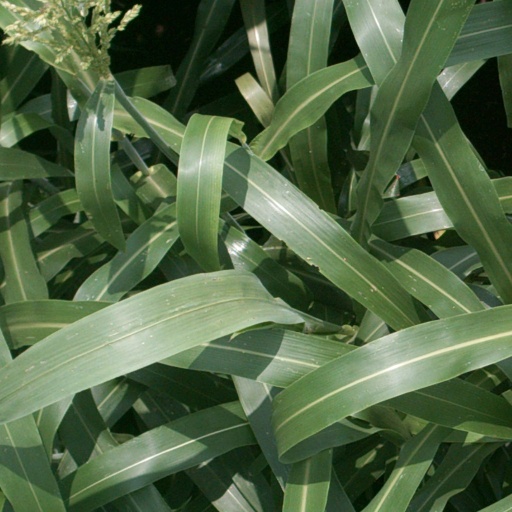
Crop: sorghum